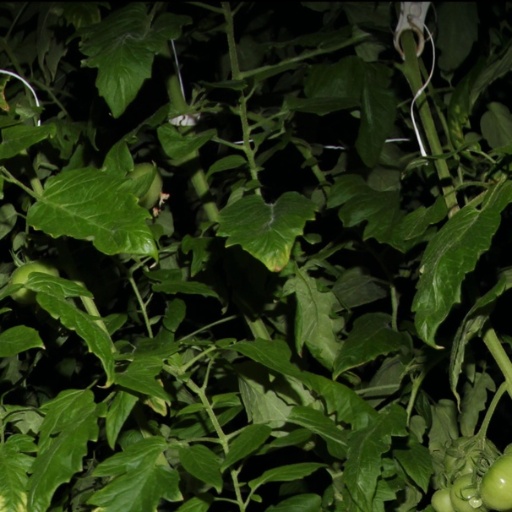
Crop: tomato